Cabalzarite

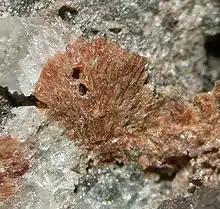
Cabalzarite found in Switzerland

Cabalzarite is a rare arsenate mineral with the chemical formula . It is a member of the tsumcorite group. It crystallizes in the monoclinic system and typically occurs as clusters of crystals or granular aggregates.